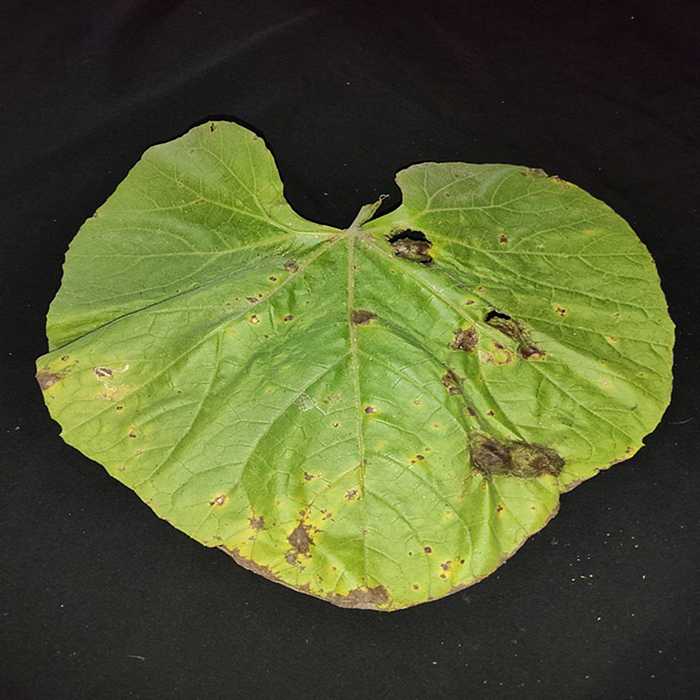
Plant: Bottle gourd
Label: Downey mildew